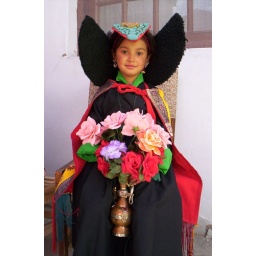
Ladakhi girl in traditional dress